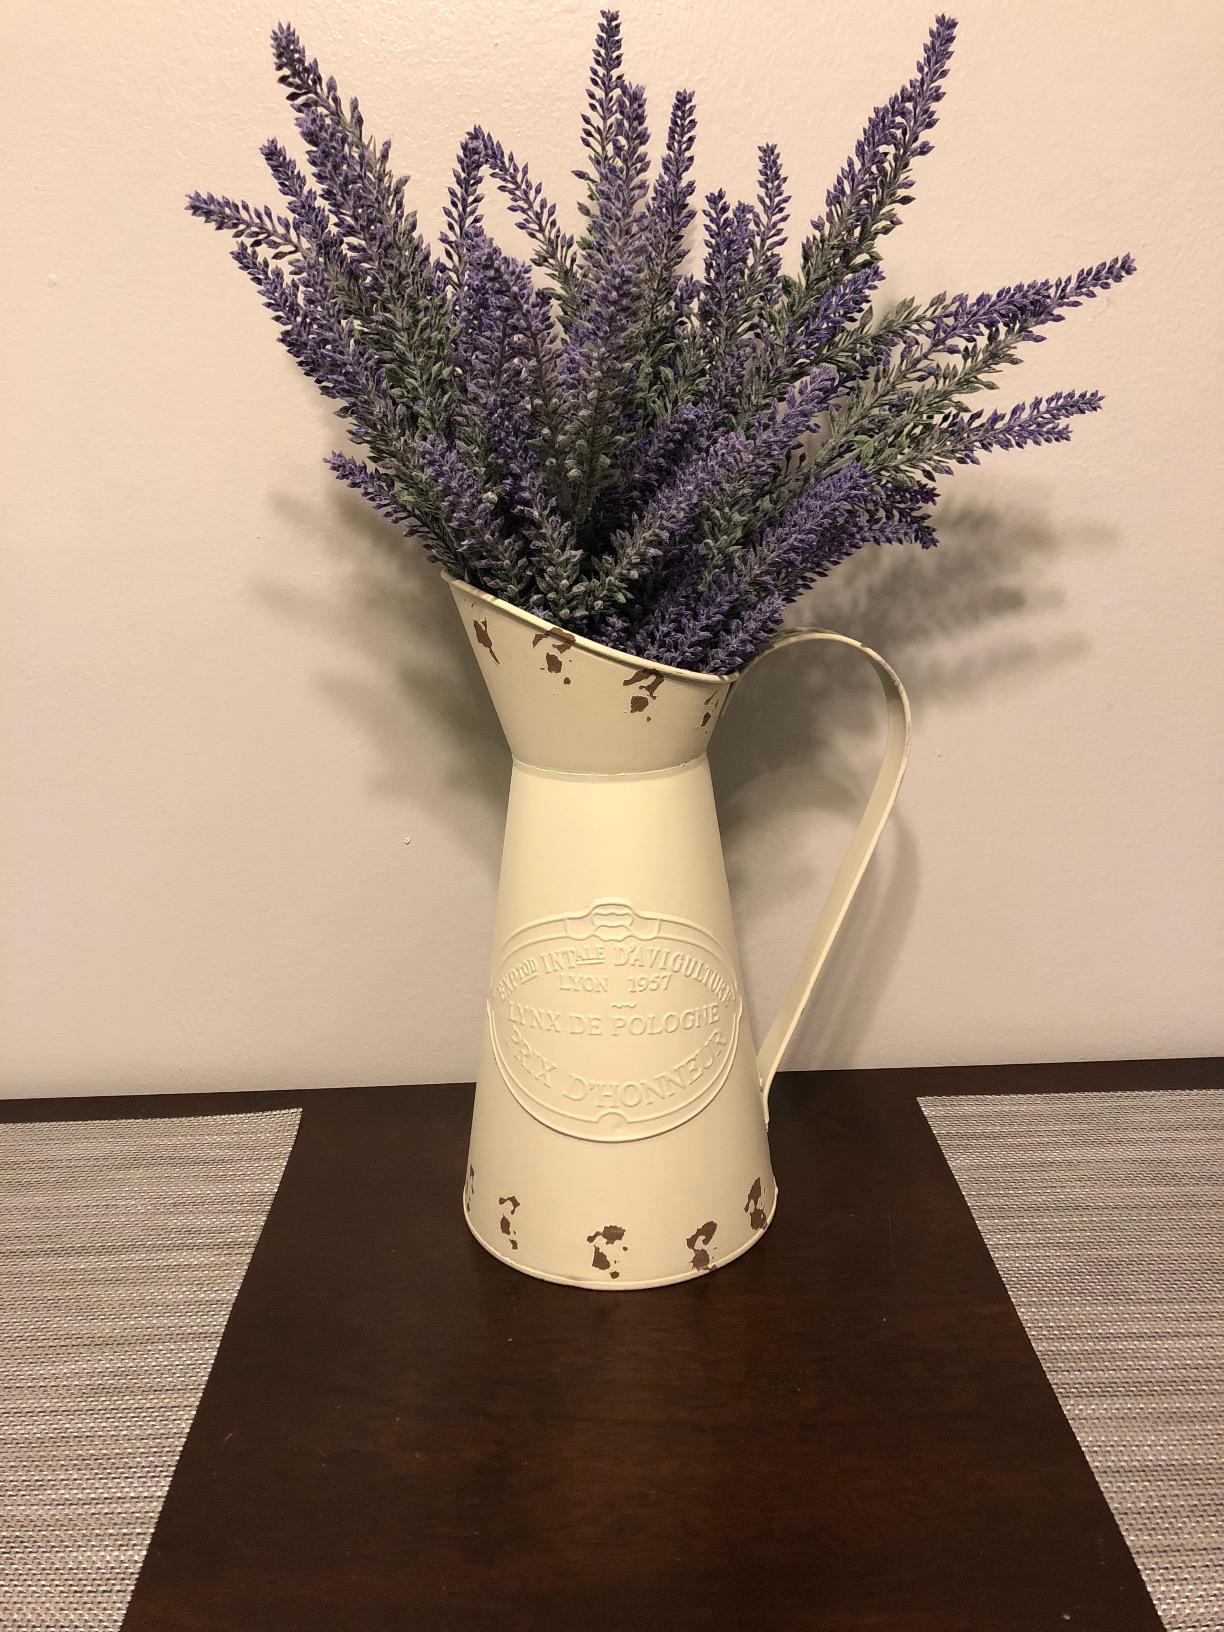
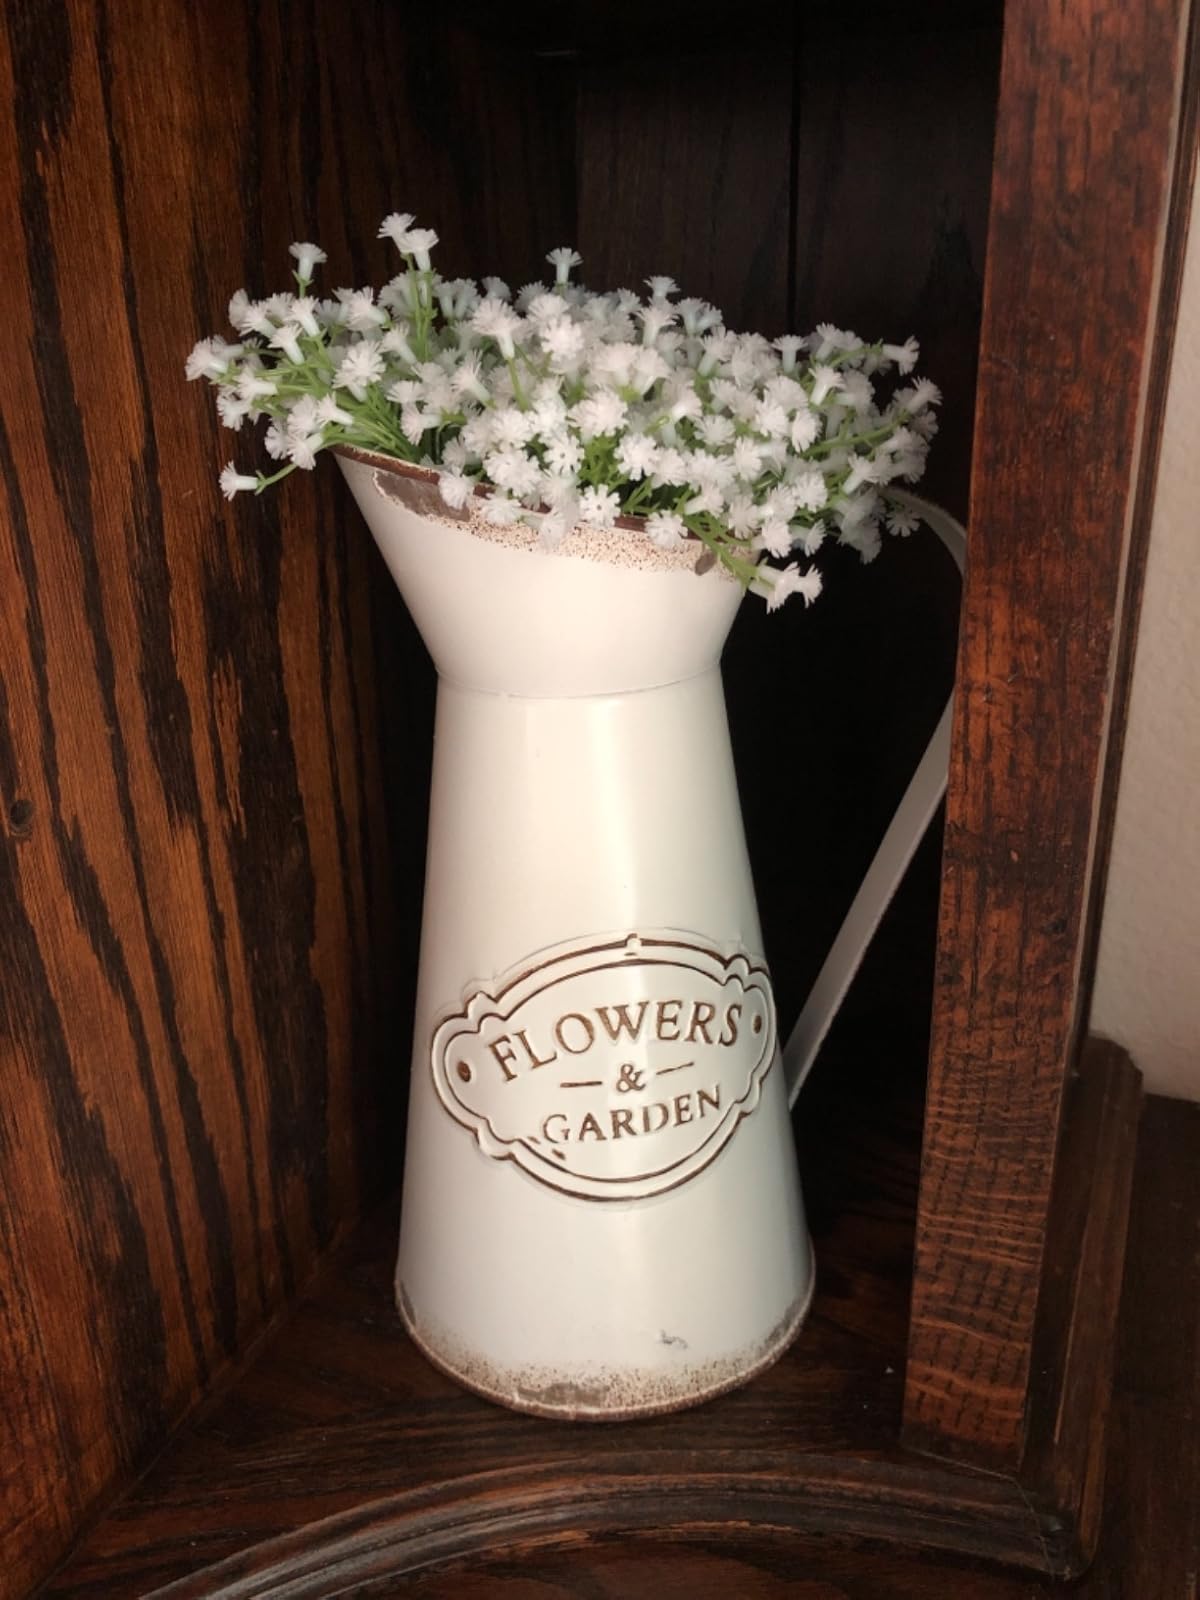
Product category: vase
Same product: no